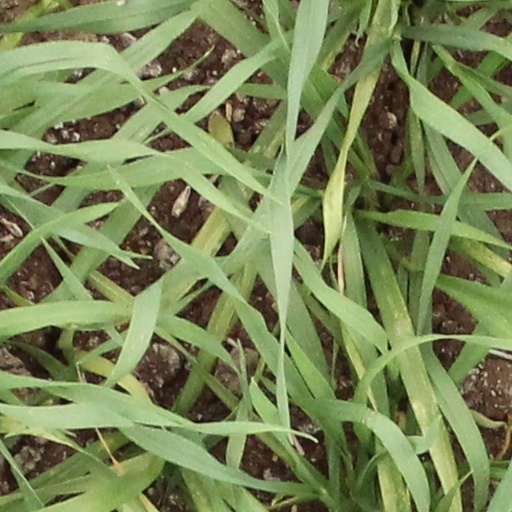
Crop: wheat